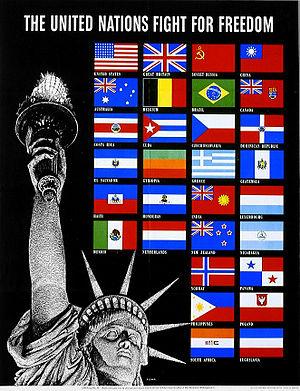
La Charte des Nations Unies, parfois appelée Charte de San Francisco, est le traité qui définit les buts et les principes de l'Organisation des Nations Unies ainsi que la composition, la mission et les pouvoirs de ses organes exécutifs, délibératifs, judiciaires et administratifs. Elle a été adoptée à la fin de la conférence de San Francisco, le 26 juin 1945.
Les Alliés de la Seconde Guerre mondiale sont l’ensemble des pays qui s’opposèrent formellement aux forces de l’Axe durant la Seconde Guerre mondiale. Lors de la phase finale du conflit, ces pays étaient souvent désignés du nom de Nations unies, mais aujourd’hui ce nom se réfère à l’Organisation des Nations unies qu’ils fondèrent après la guerre. Parmi les rangs des forces alliées on comptait : les États-Unis, l’Union soviétique et le Royaume-Uni, désignés sous le nom collectif de « Trois Grands ». Le président Franklin D. Roosevelt, se référant aux Trois Grands plus la Chine, parlait des « Quatre gendarmes ». Le général De Gaulle parvint, par une diplomatie habile et par la participation de la France libre à l'effort de guerre, à intégrer la France parmi les signataires des actes de capitulation du Troisième Reich le 8 mai 1945, puissances occupantes de l'Allemagne vaincue, et membres du tribunal de Nuremberg.